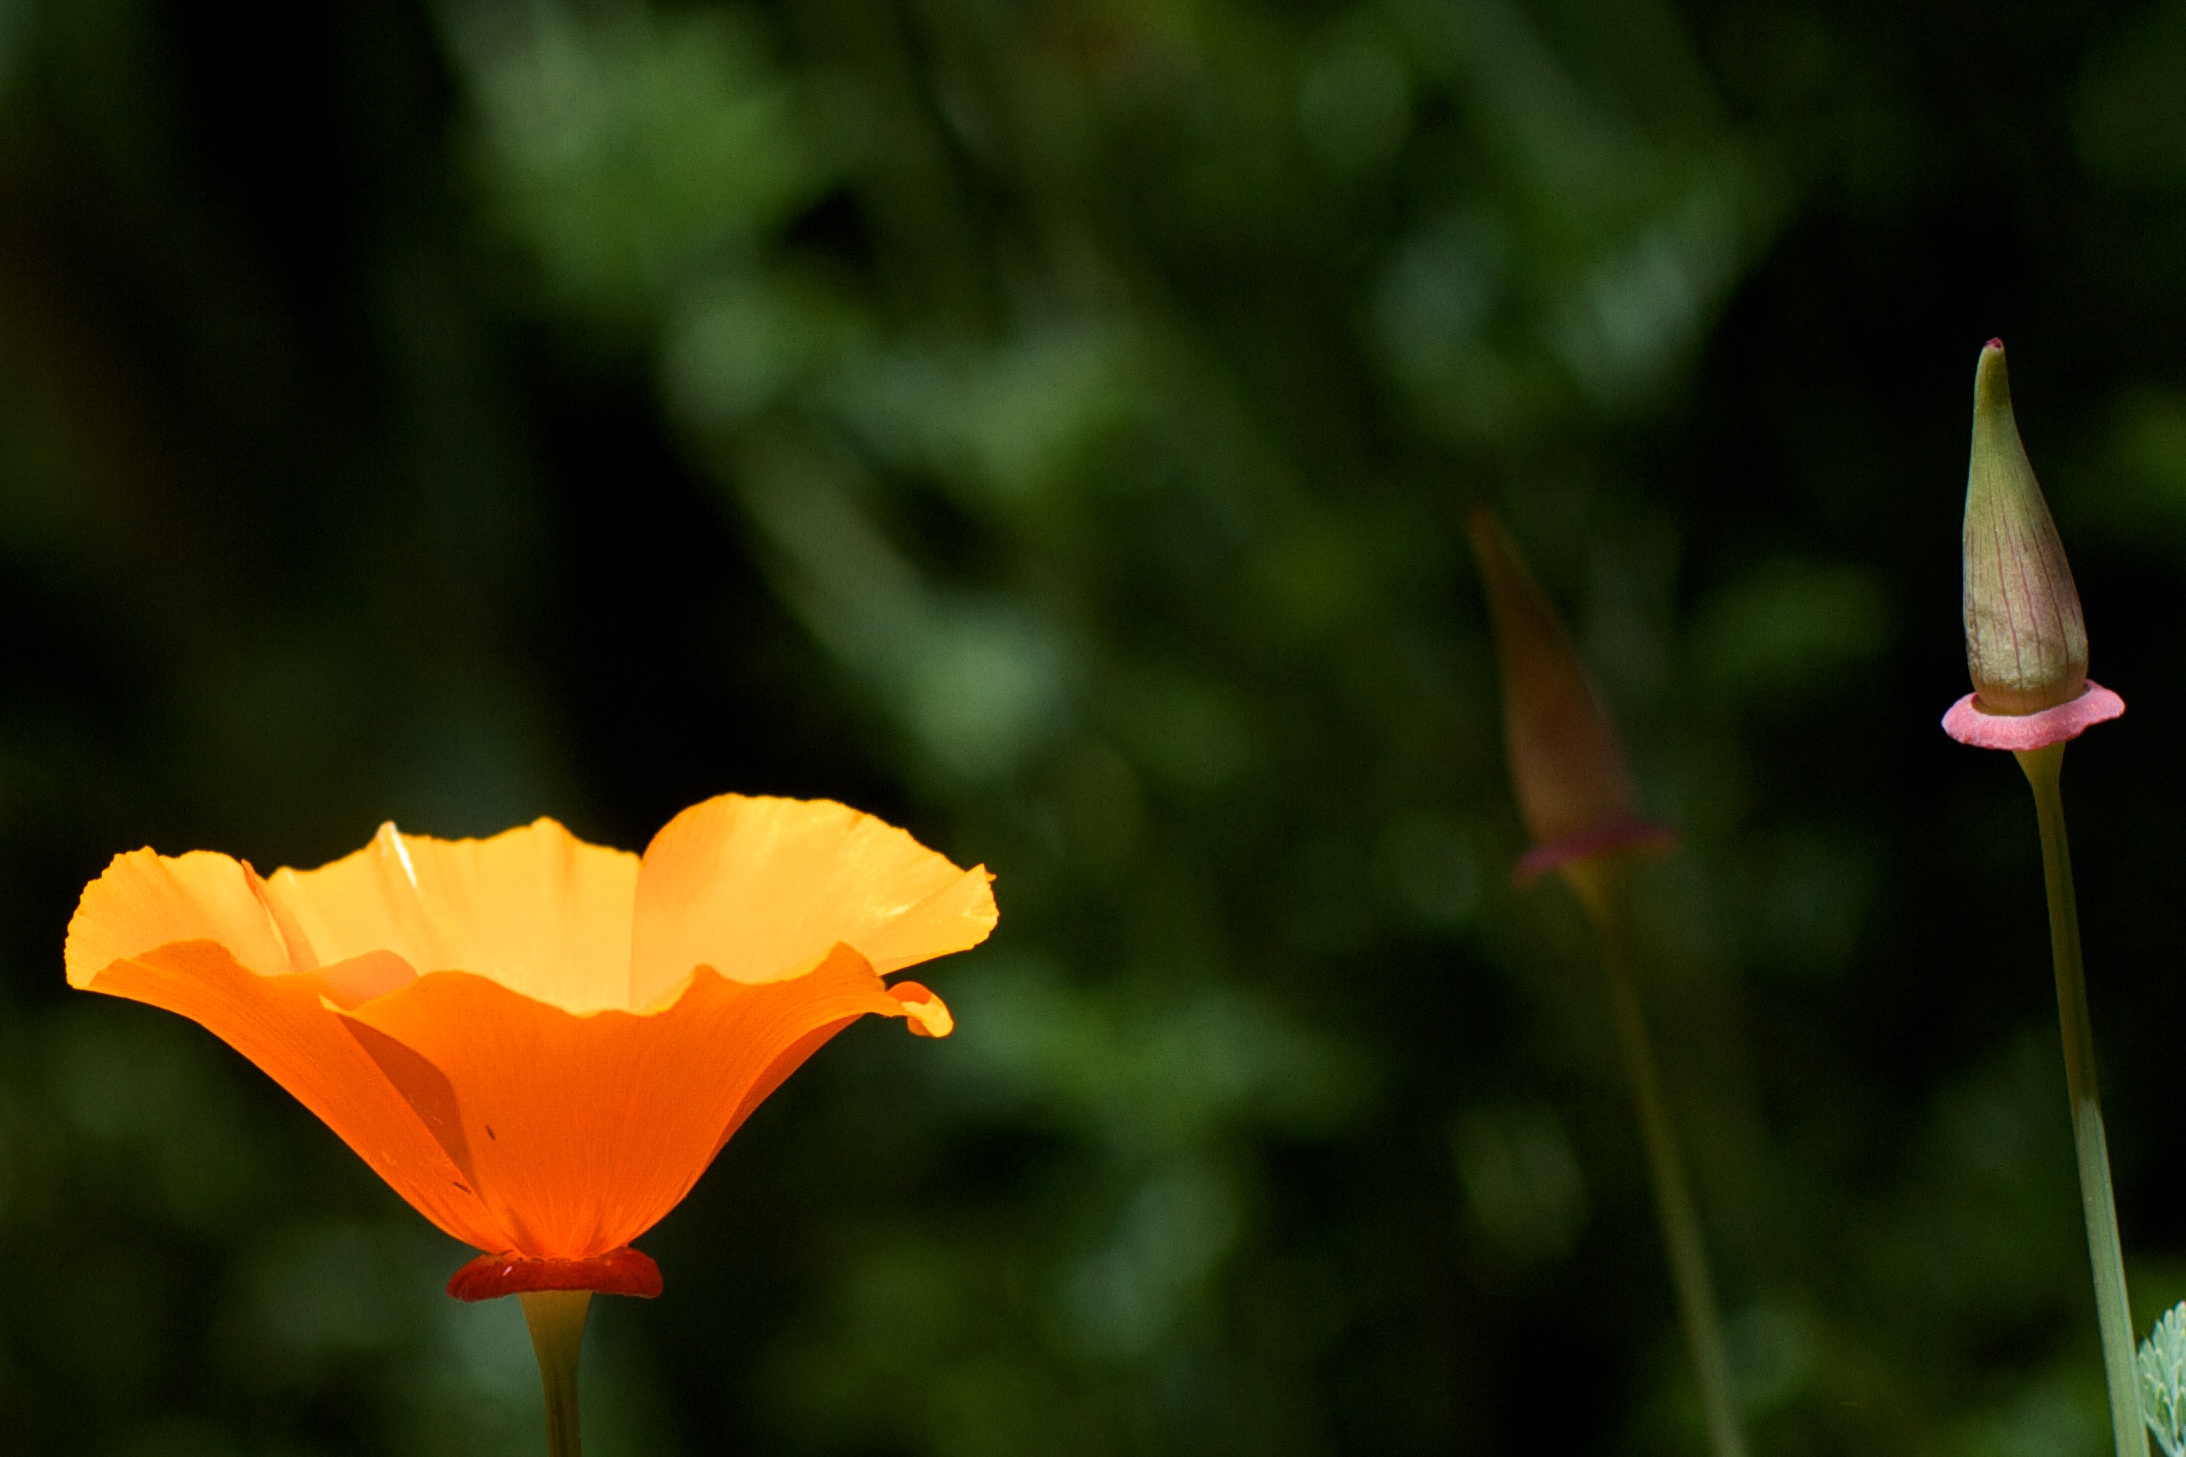
nature, blossom, plant, photography, meadow, sunlight, leaf, flower, petal, green, botany, yellow, flora, wildflower, close up, poppy, macro photography, flowering plant, plant stem, land plant